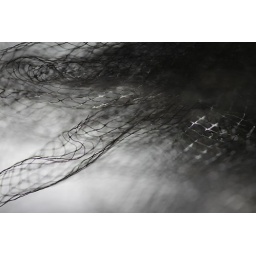
like a fish over the bottom of the ocean